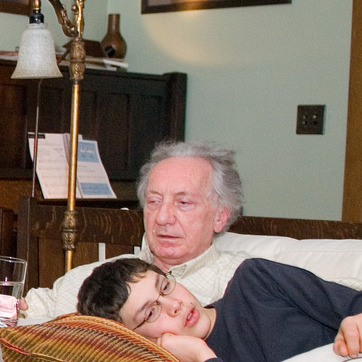
Material: skin